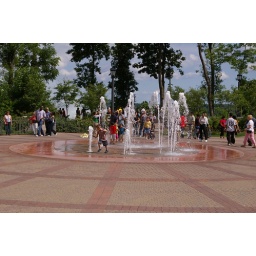
the little girl in the pink pants was really having a blast